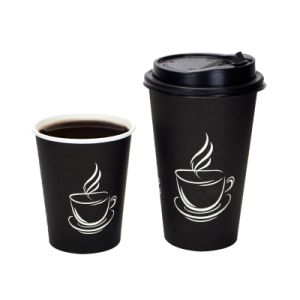
Label: paper